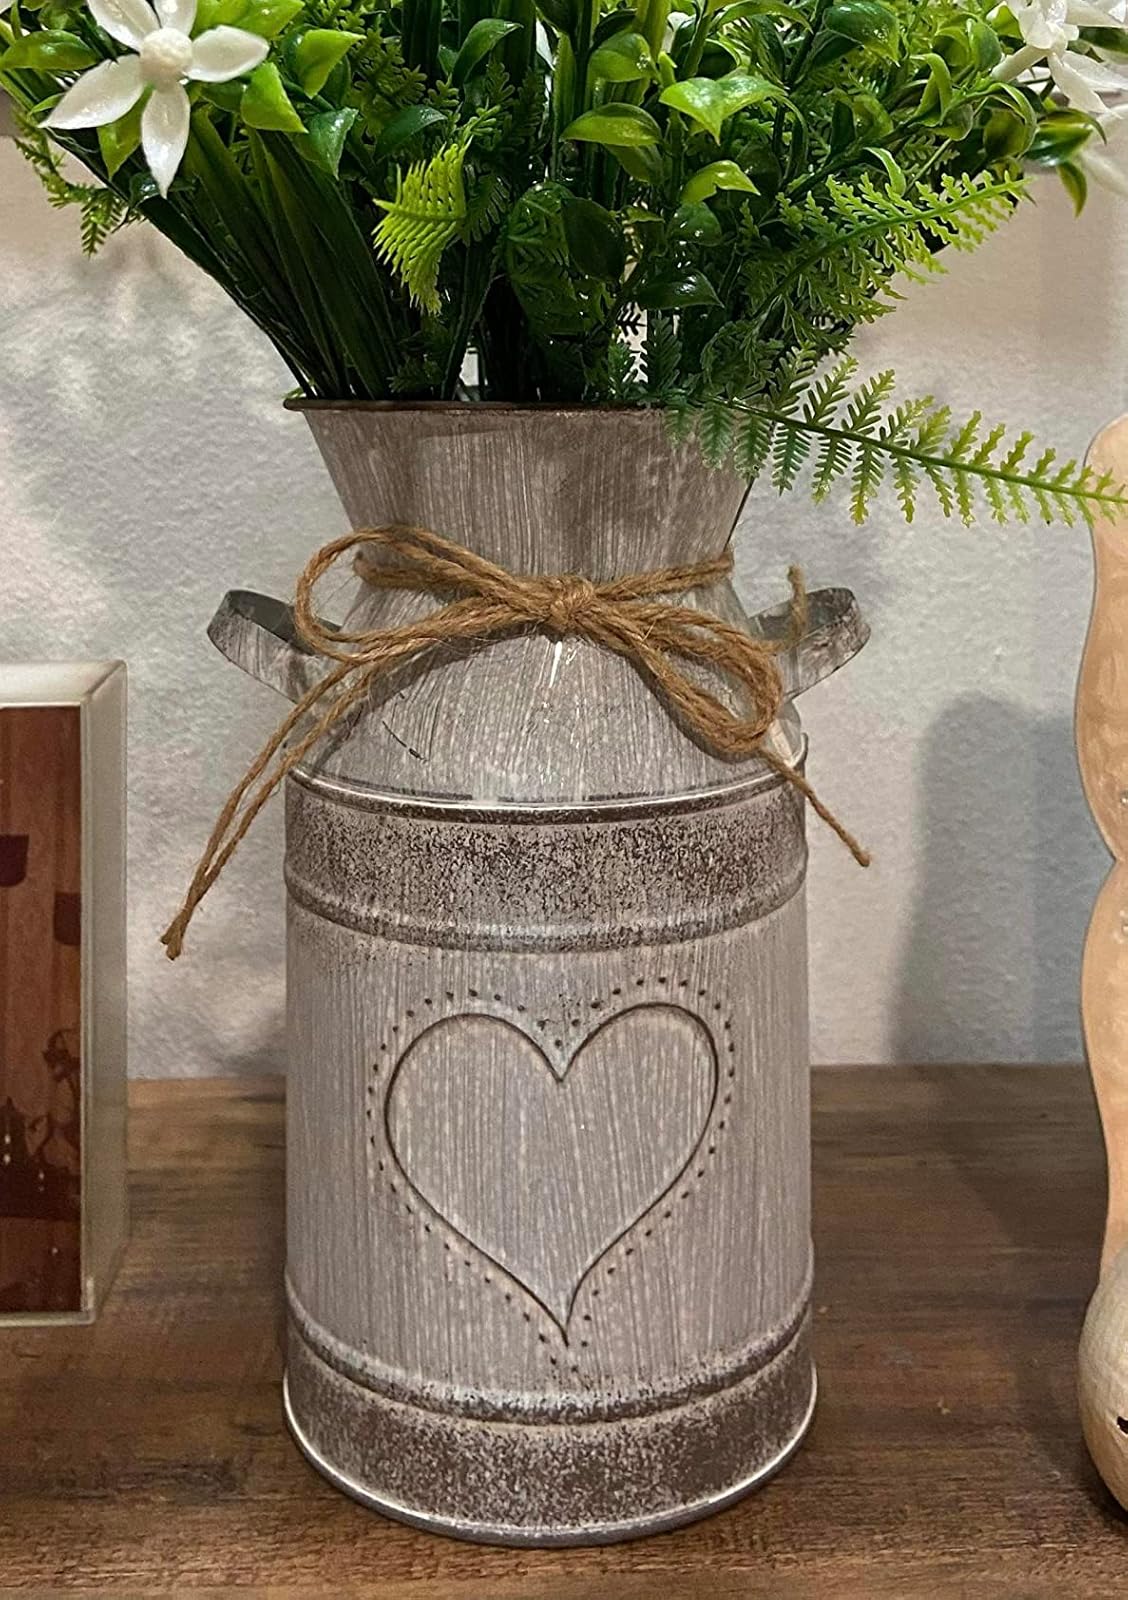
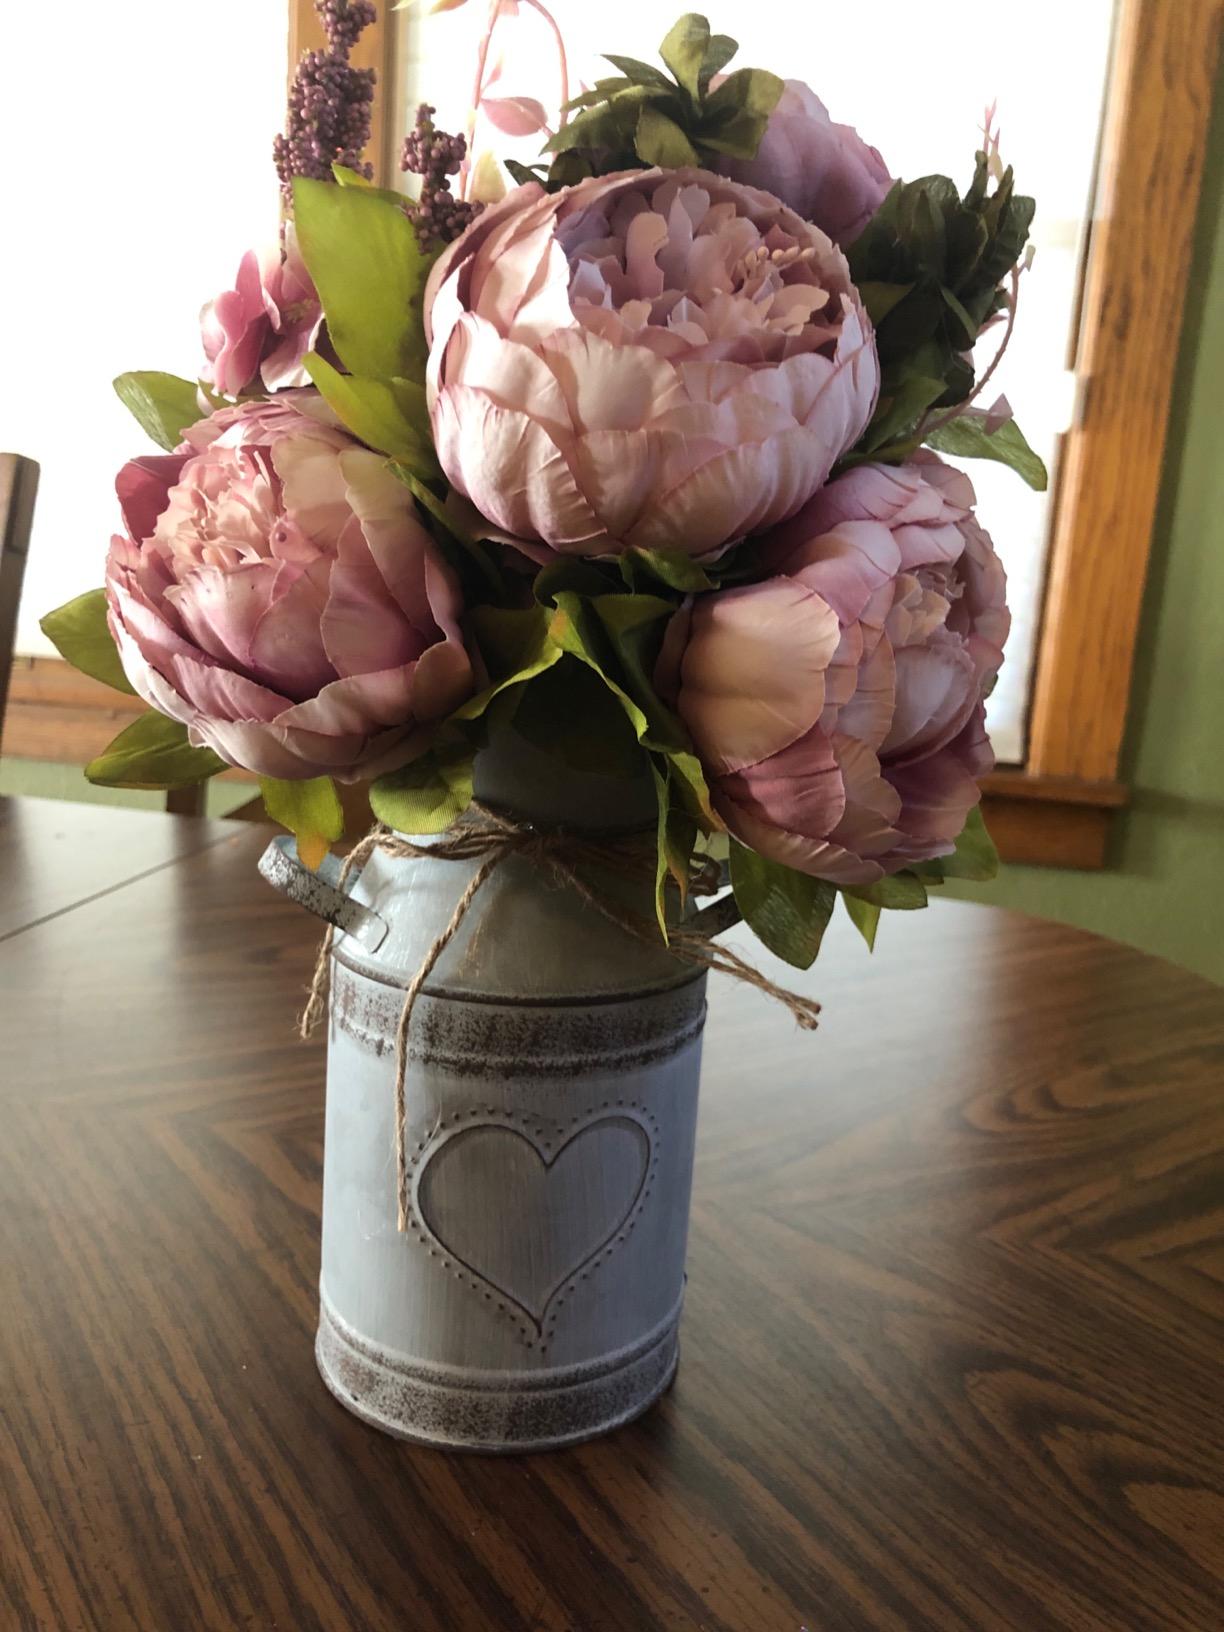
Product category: vase
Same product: yes